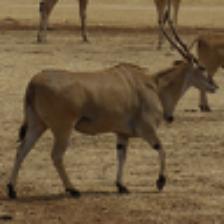
Label: NonHuman